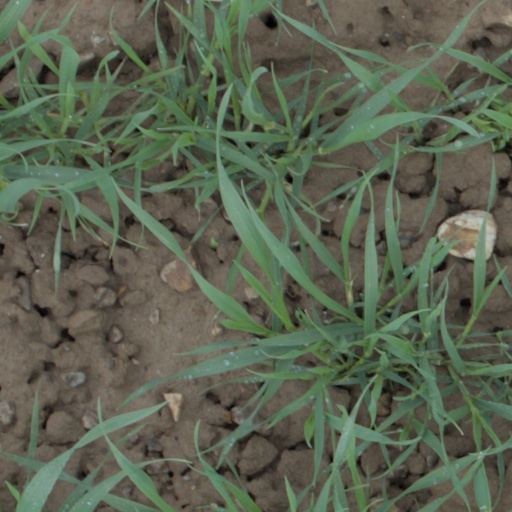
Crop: wheat